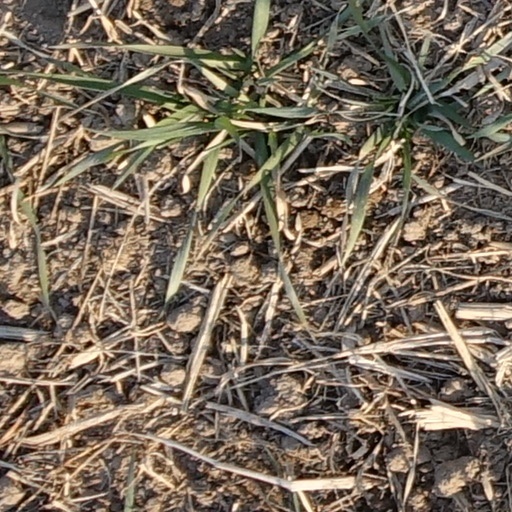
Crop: wheat